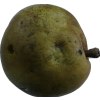
Label: pear